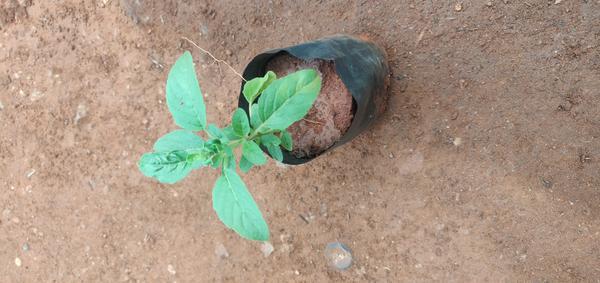
Plant: Tulasi